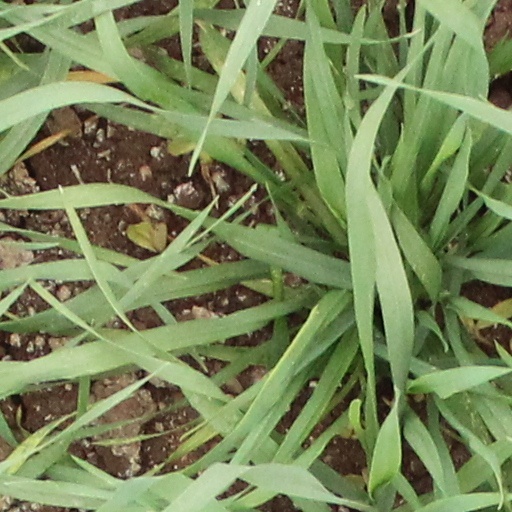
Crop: wheat